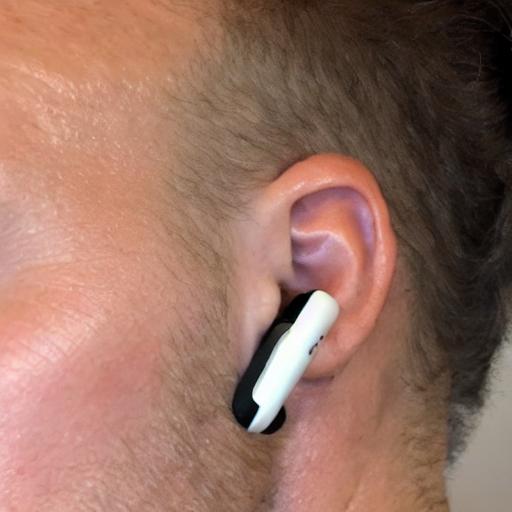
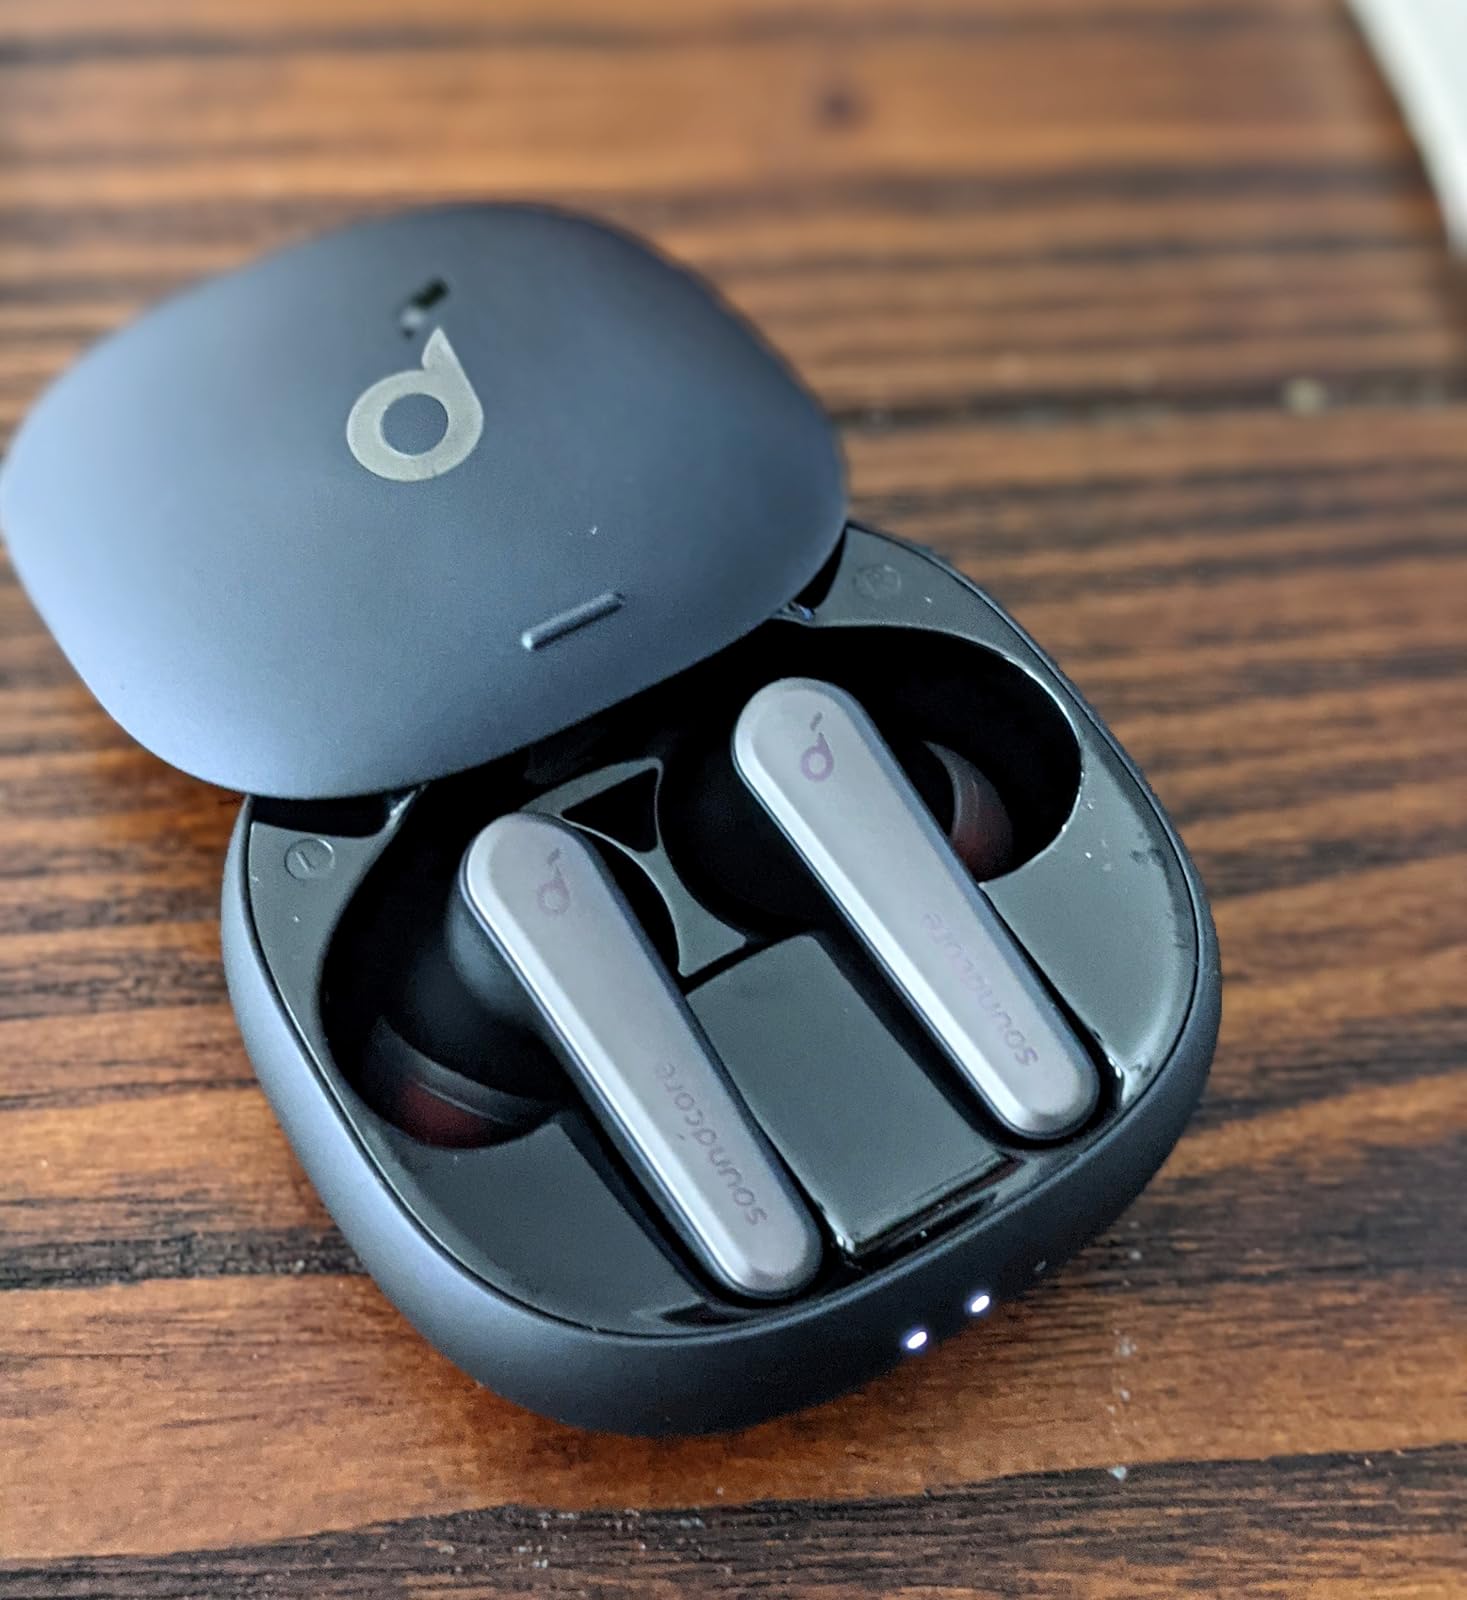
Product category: earbuds
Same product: no